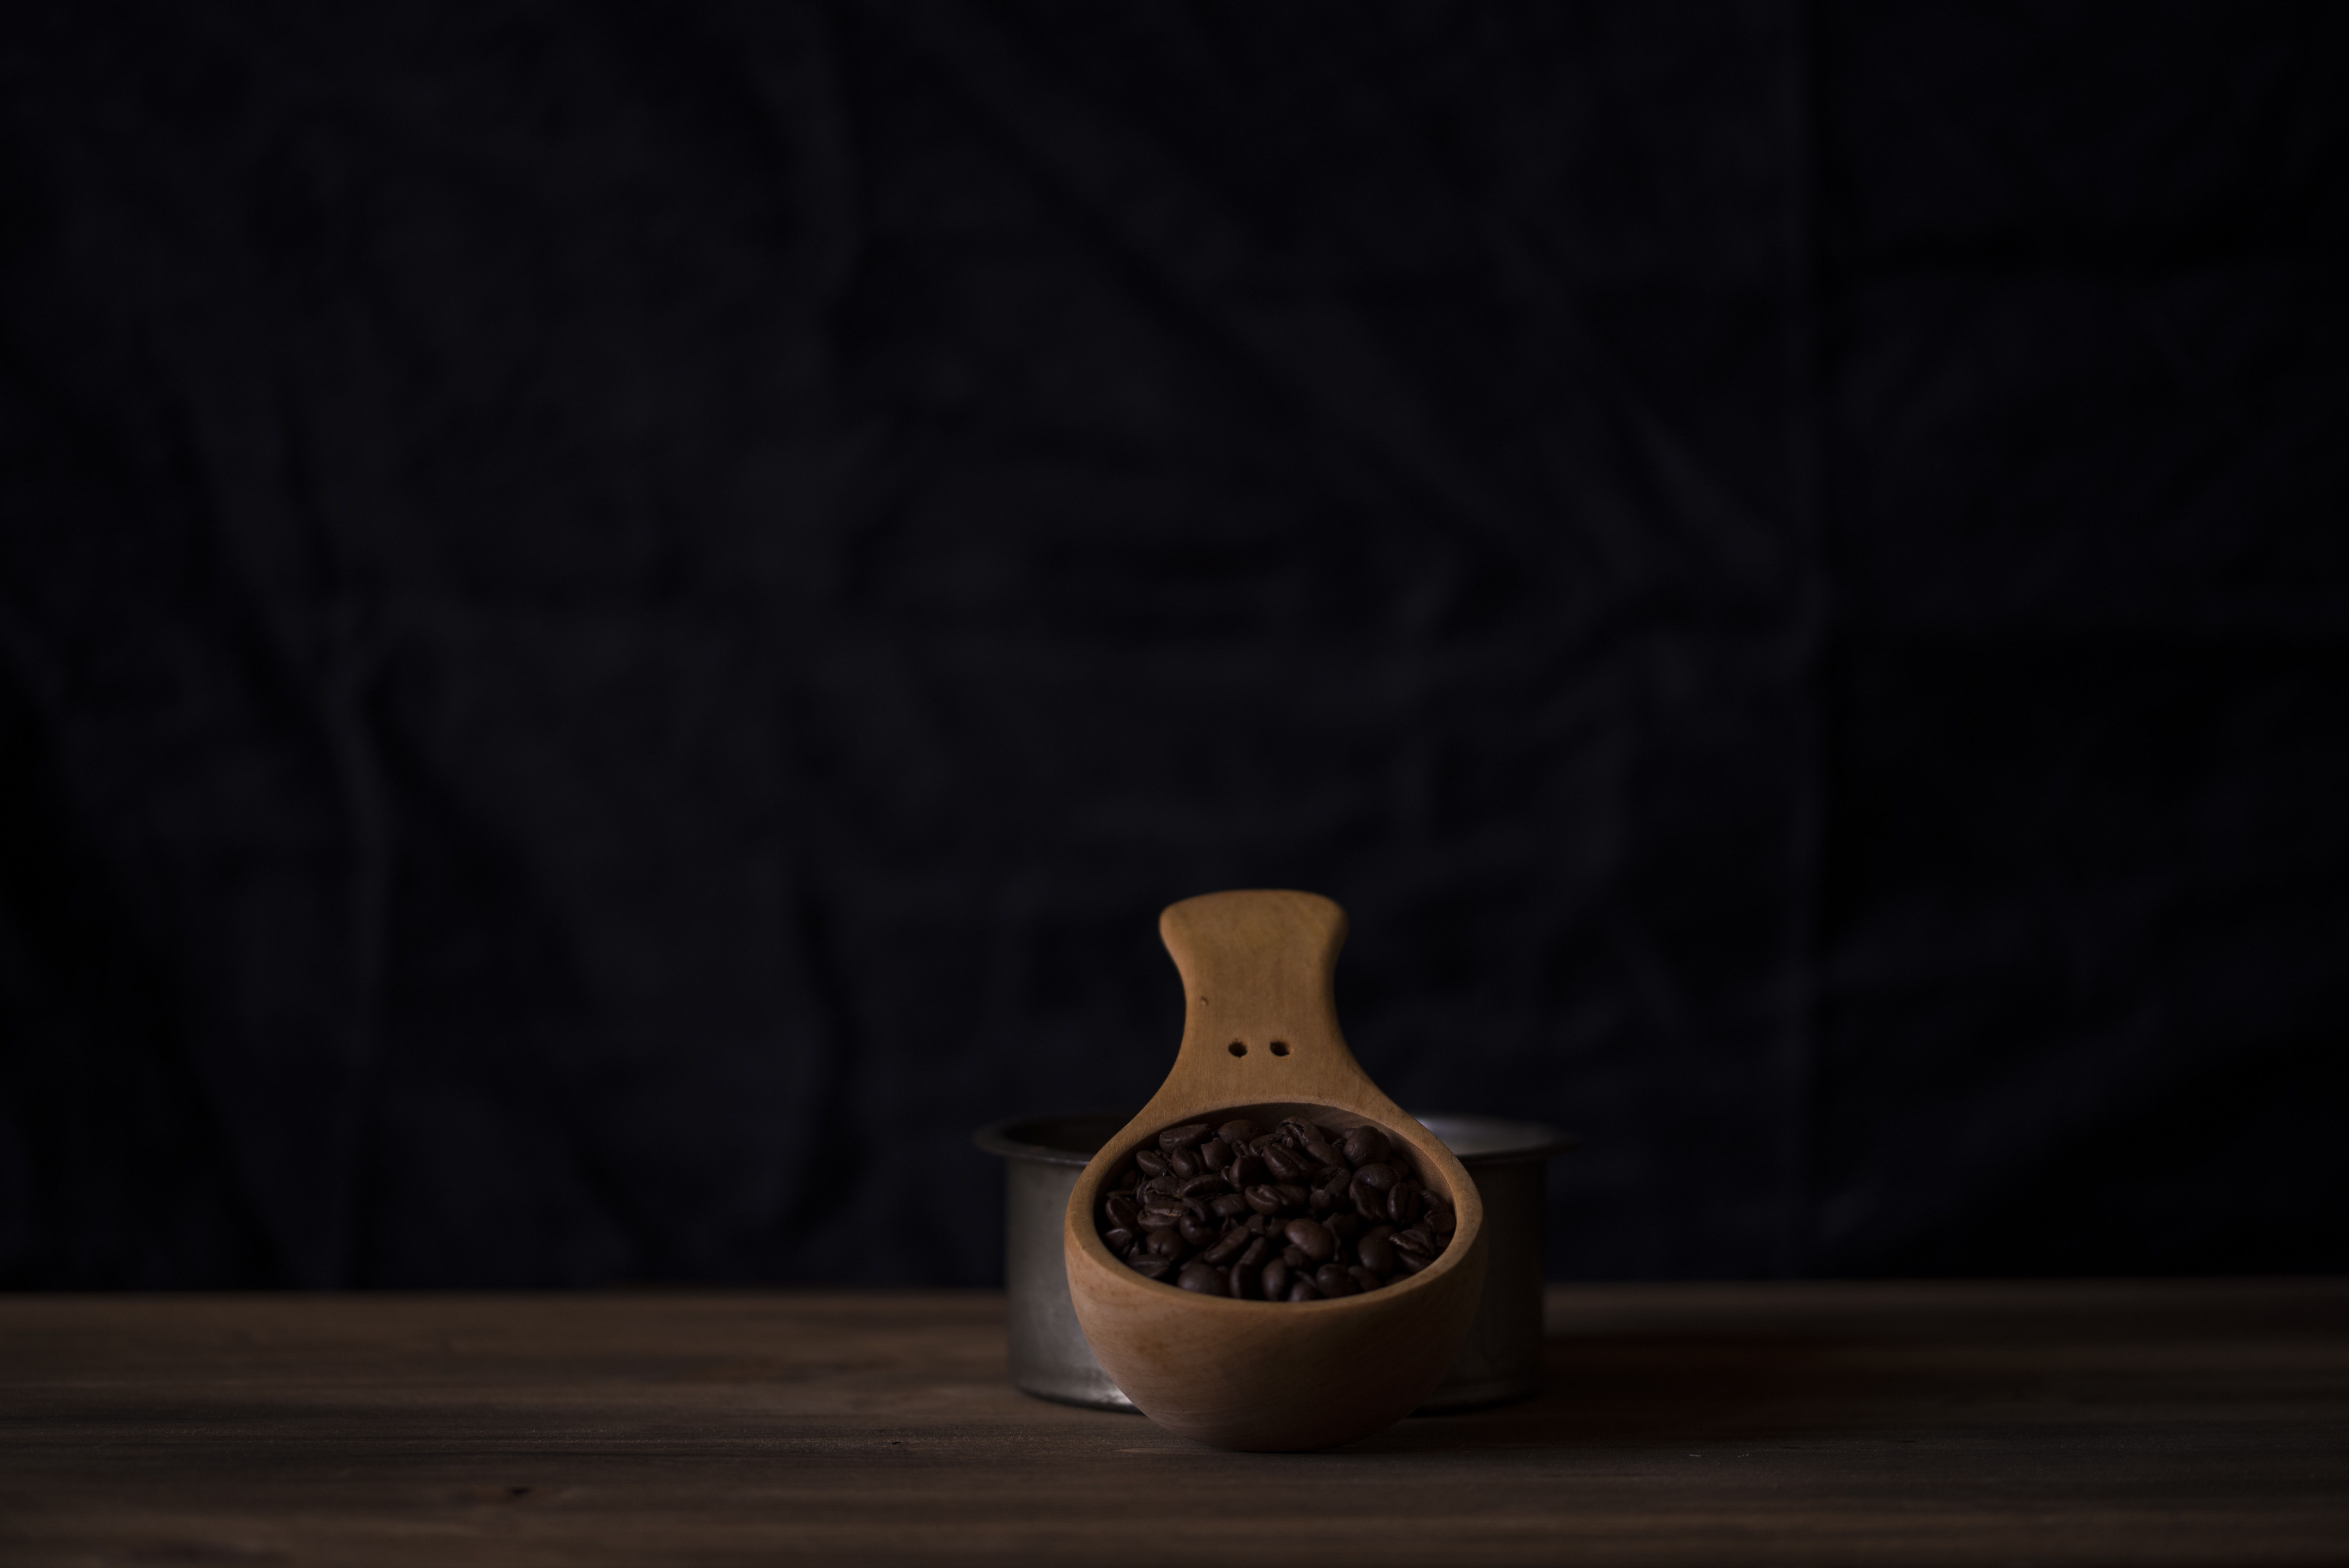
wood, guitar, darkness, lighting, still life, still life photography, plucked string instruments